Leon Bibb (musician)

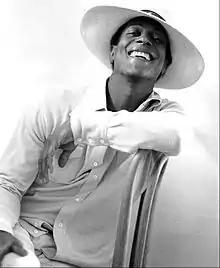
Bibb in 1976.

Leon Bibb (February 7, 1922 – October 23, 2015) was an American-Canadian folk singer and actor. His a cappella vocals blend his classical, spiritual and blues influences. He is the father of the New York-based acoustic blues singer/songwriter Eric Bibb, and grandfather of Swedish dancer and performer .